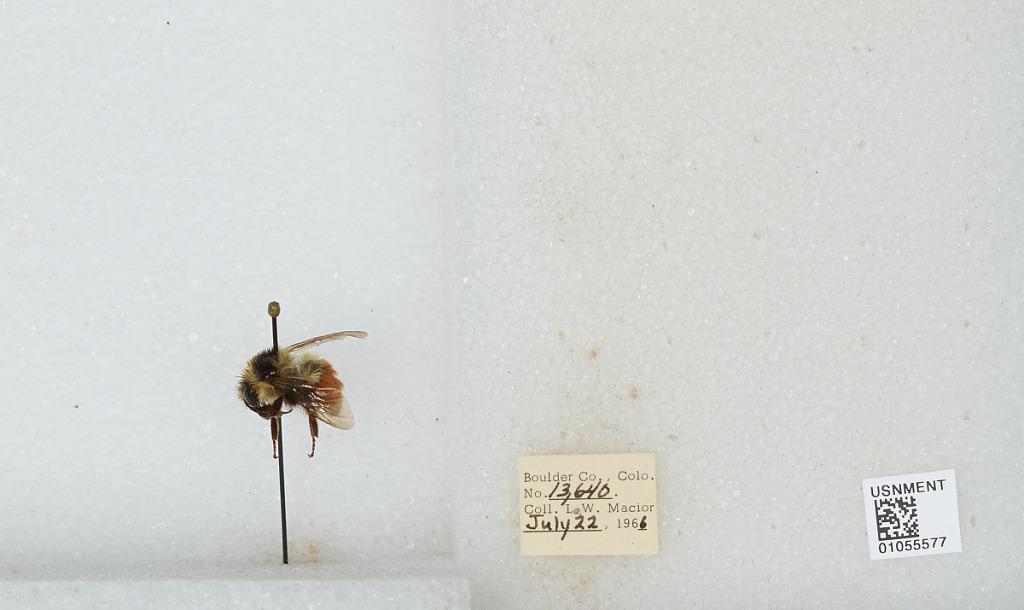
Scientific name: Bombus (Pyrobombus) bifarius Cresson
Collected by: L. Macior
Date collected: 1966-7-22
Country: United States
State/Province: Colorado
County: Boulder
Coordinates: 40.0017, -105.308